Unification of Italy

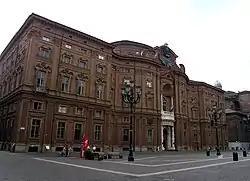
The National Museum of the Italian Risorgimento in Turin

In art, this period was characterised by the Neoclassicism that draws inspiration from the "classical" art and culture of Ancient Greece or Ancient Rome. The main Italian sculptor was Antonio Canova who became famous for his marble sculptures that delicately rendered nude flesh. The mourning Italia turrita on the tomb to Vittorio Alfieri is one of the main works of Risorgimento by Canova. By this time, in sculpture, a veiled woman in the style of the Veiled Rebecca of Benzoni had become an allegory for Italian unification.